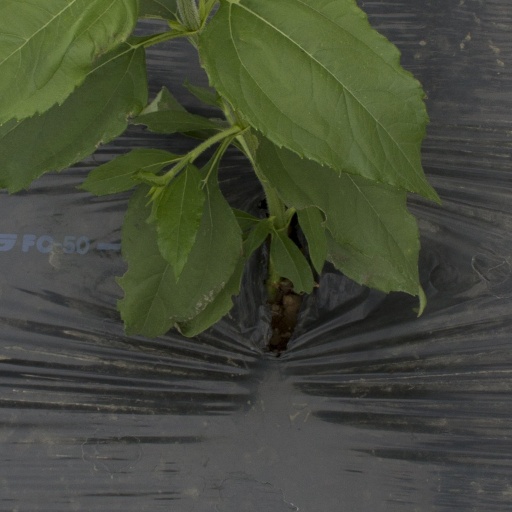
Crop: Jerusalem artichoke